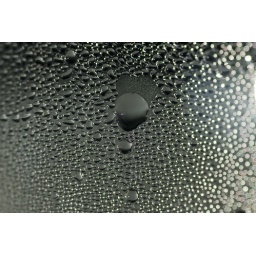
Cool macro of condensation in a water bottle